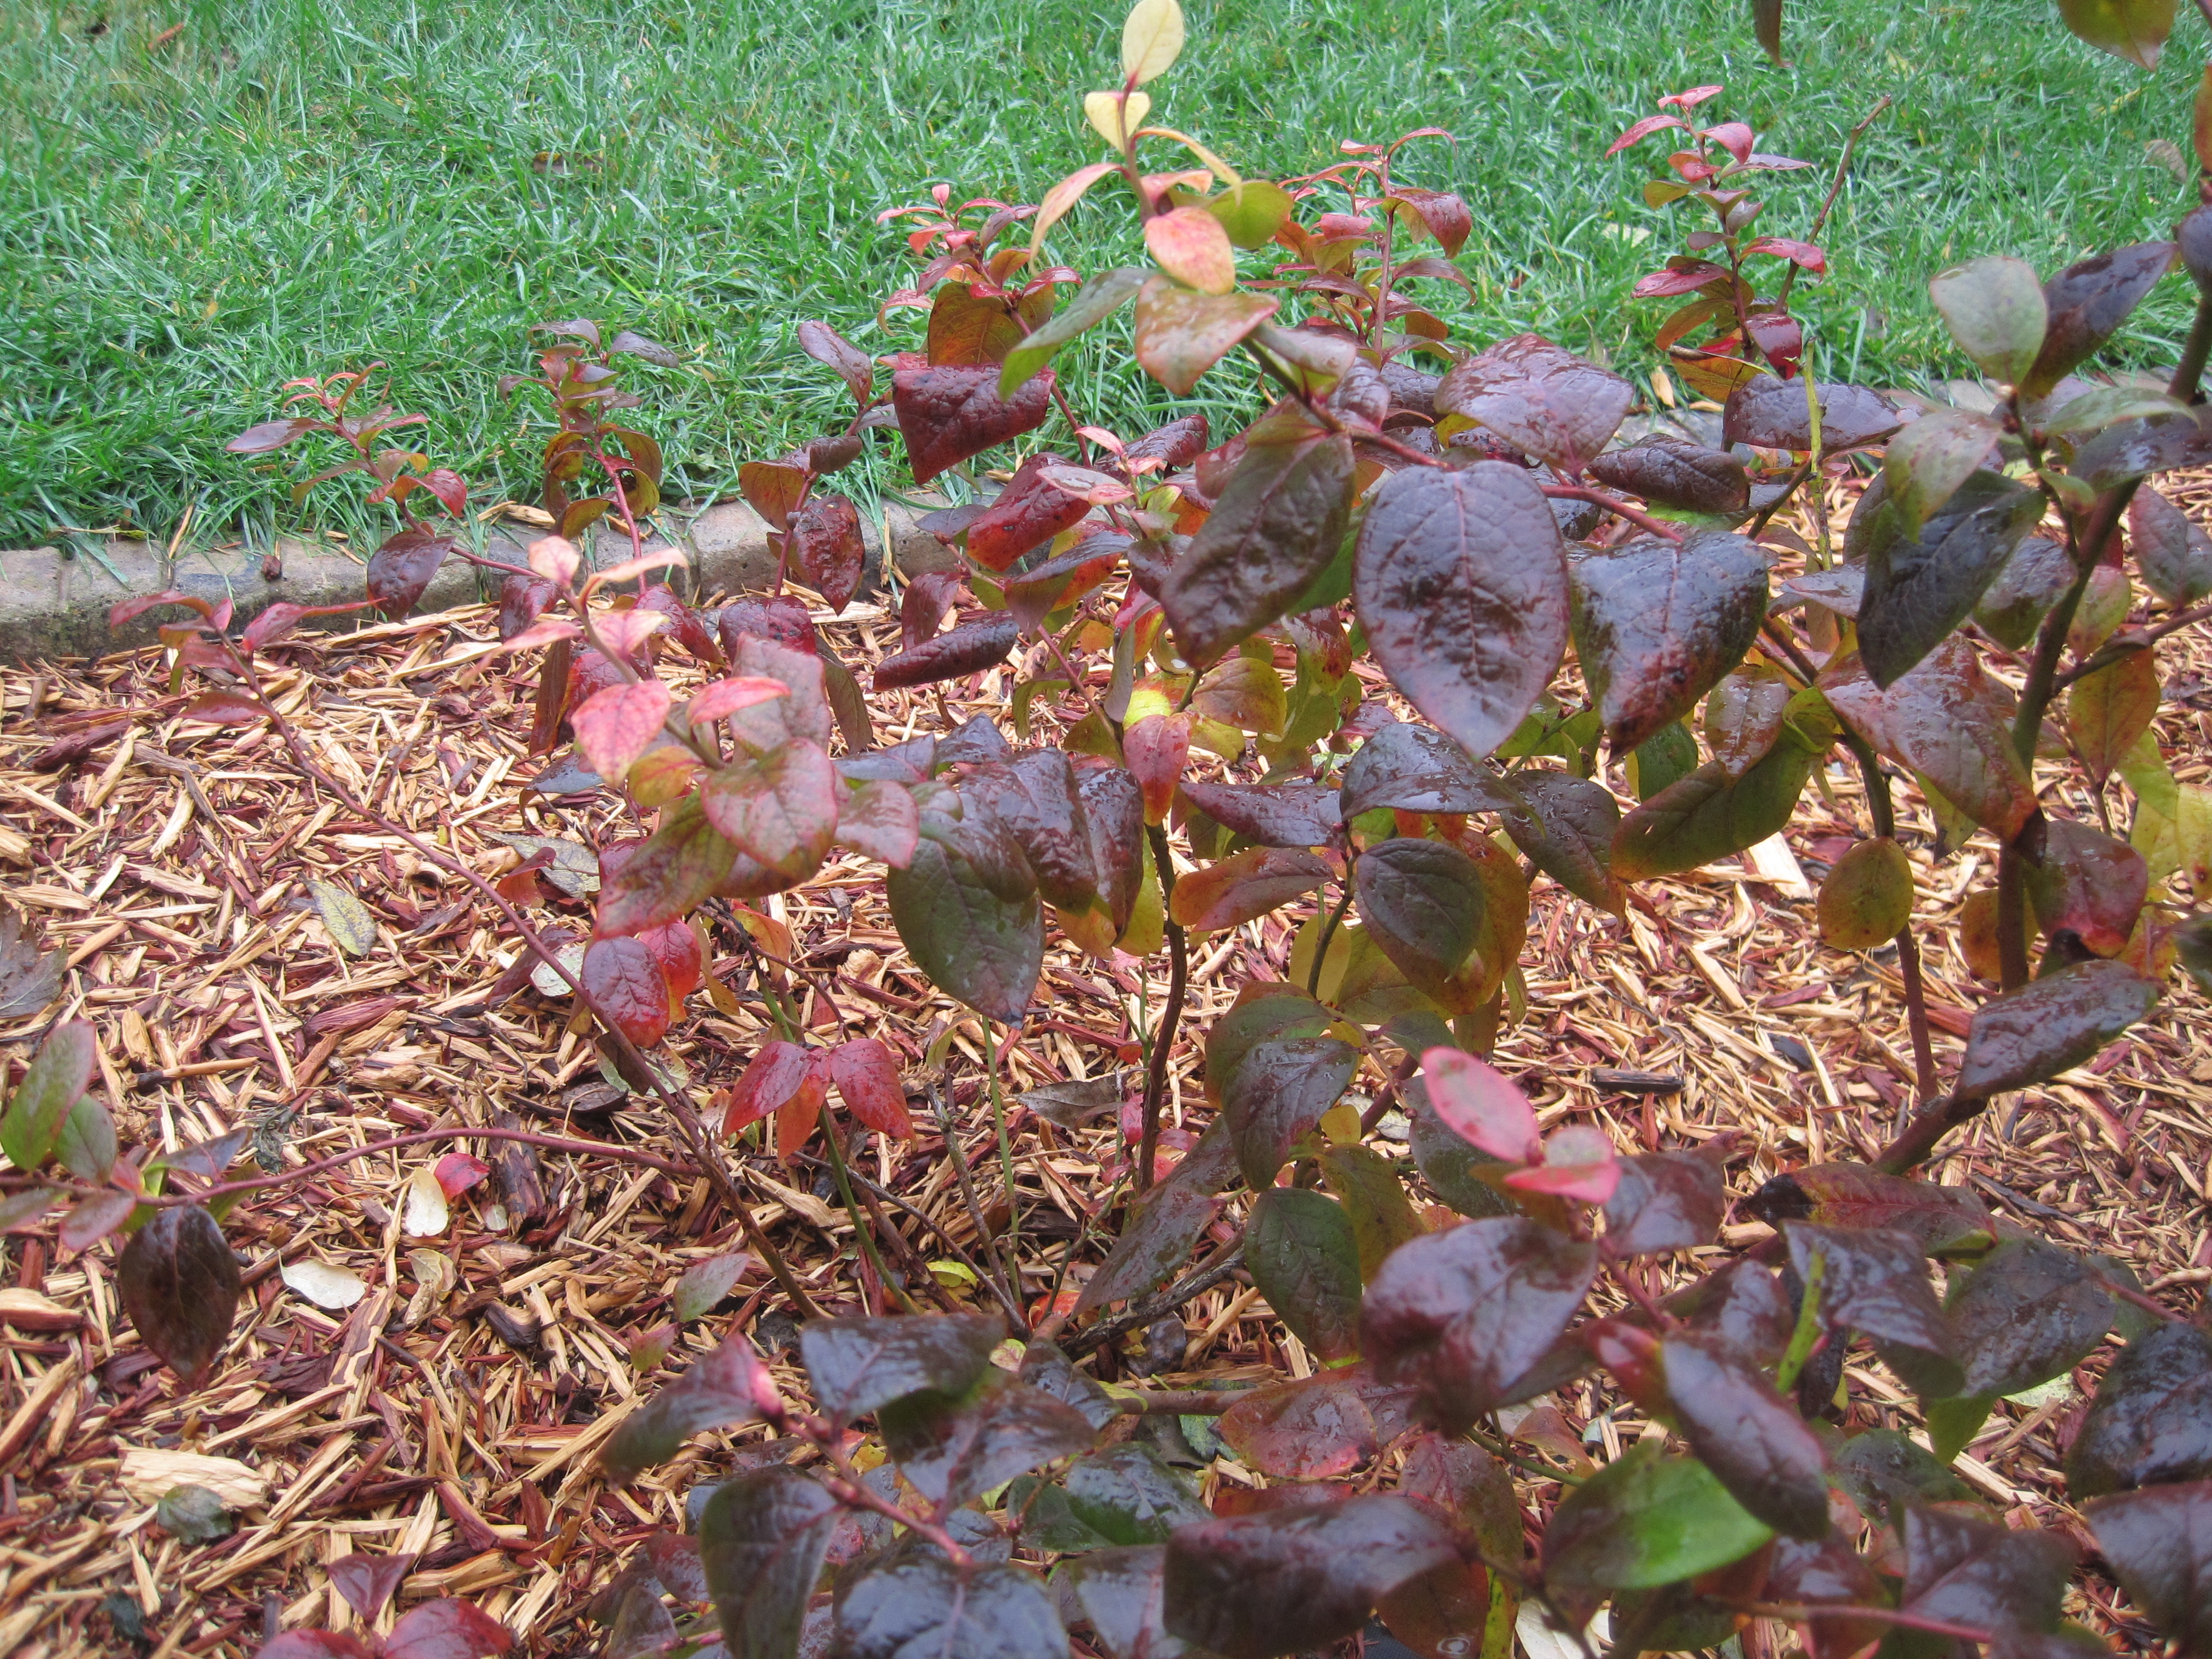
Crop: blueberry
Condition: healthy